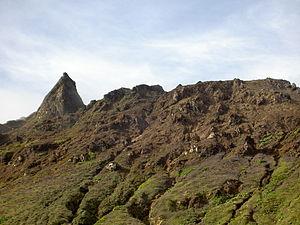
Sommet de la Soufrière 1467m - Guadeloupe